Achero Mañas

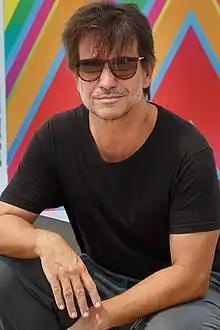
Mañas in 2020

Achero Mañas (born Achero Mañas Amyach, 5 September 1966) is a Spanish film director and former actor. He made three successful short films before winning recognition and several awards for his feature film debut "El Bola".